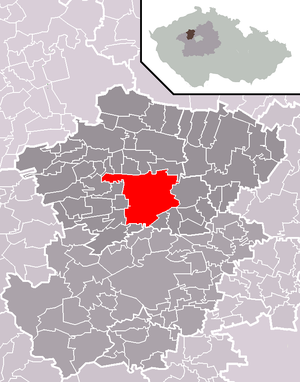
Slaný est une ville du district de Kladno, dans la région de région de Bohême-Centrale, en Tchéquie. Sa population s'élevait à 15 864 habitants en 2020.